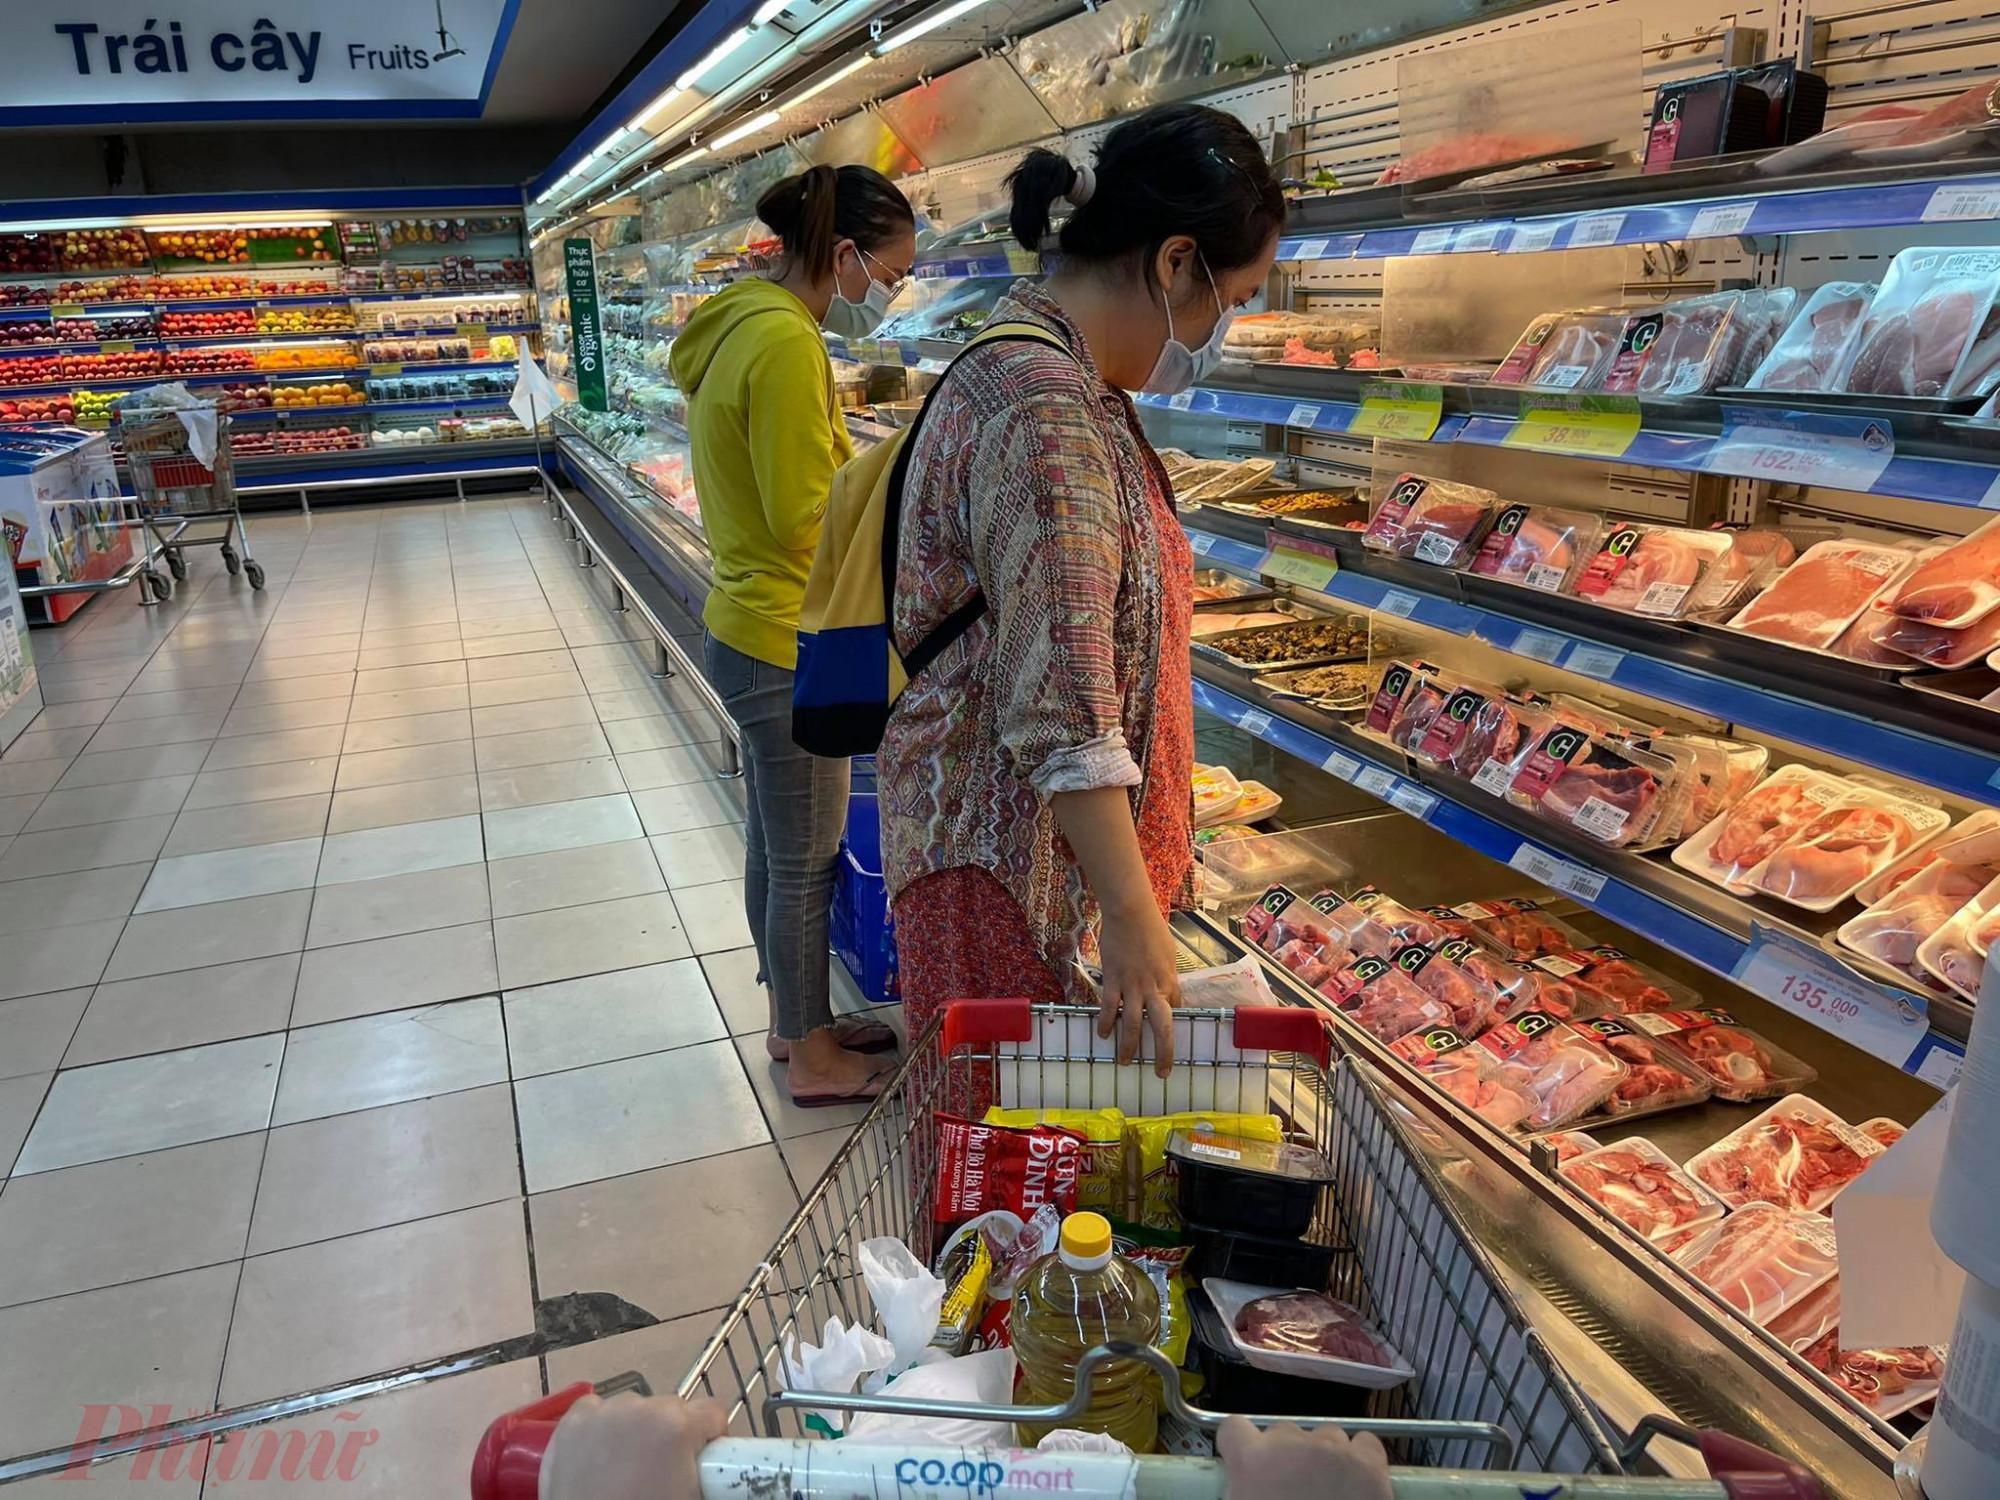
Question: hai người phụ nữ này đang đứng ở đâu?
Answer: ở quầy bán thịt tươi sống trong siêu thị